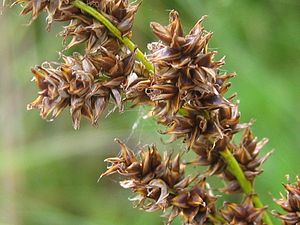
Topstar / Galleri
Frøstand.
Topstar, ofte skrevet top-star, er et 50-150 cm højt halvgræs, der vokser ved søer, i ellesumpe og væld. Topstar danner meget store tuer.